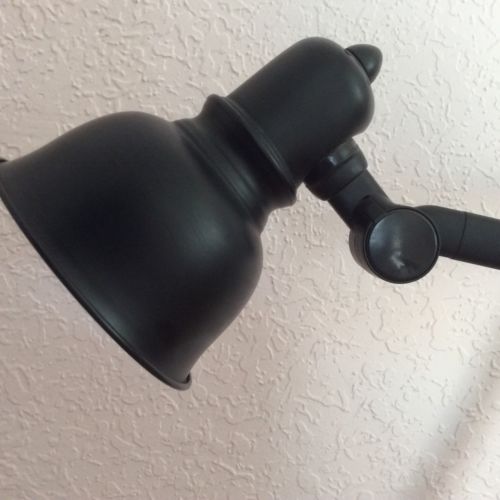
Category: lamp